Pencil fighting

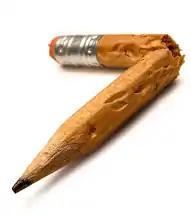
A broken pencil

Pencil fighting involves two players trying to break each other's pencils. The World Extreme Pencil Fighting League is an organization of pencil fighters based in Seattle, Washington.